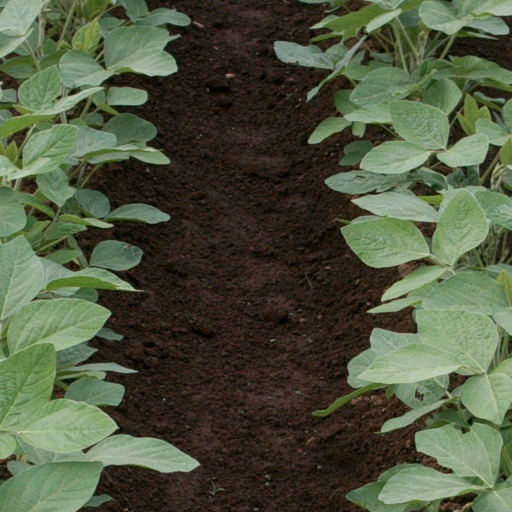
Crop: soybean